Question: What kind of a sheep is this?
Tambaya: Wanne irin tumaki ne waɗannnan?
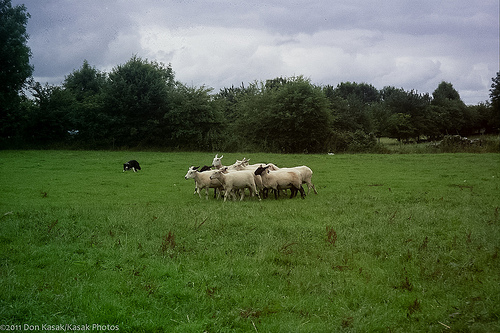
Answer: This is a white sheep.
Amsa: Waɗannnan fararan tumaki ne.